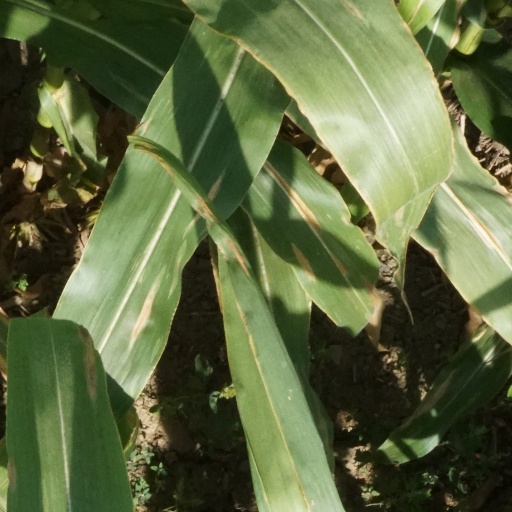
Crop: maize; corn